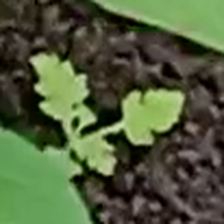
Weed species: Gajar_gavat_(Parthenium hysterophorus)